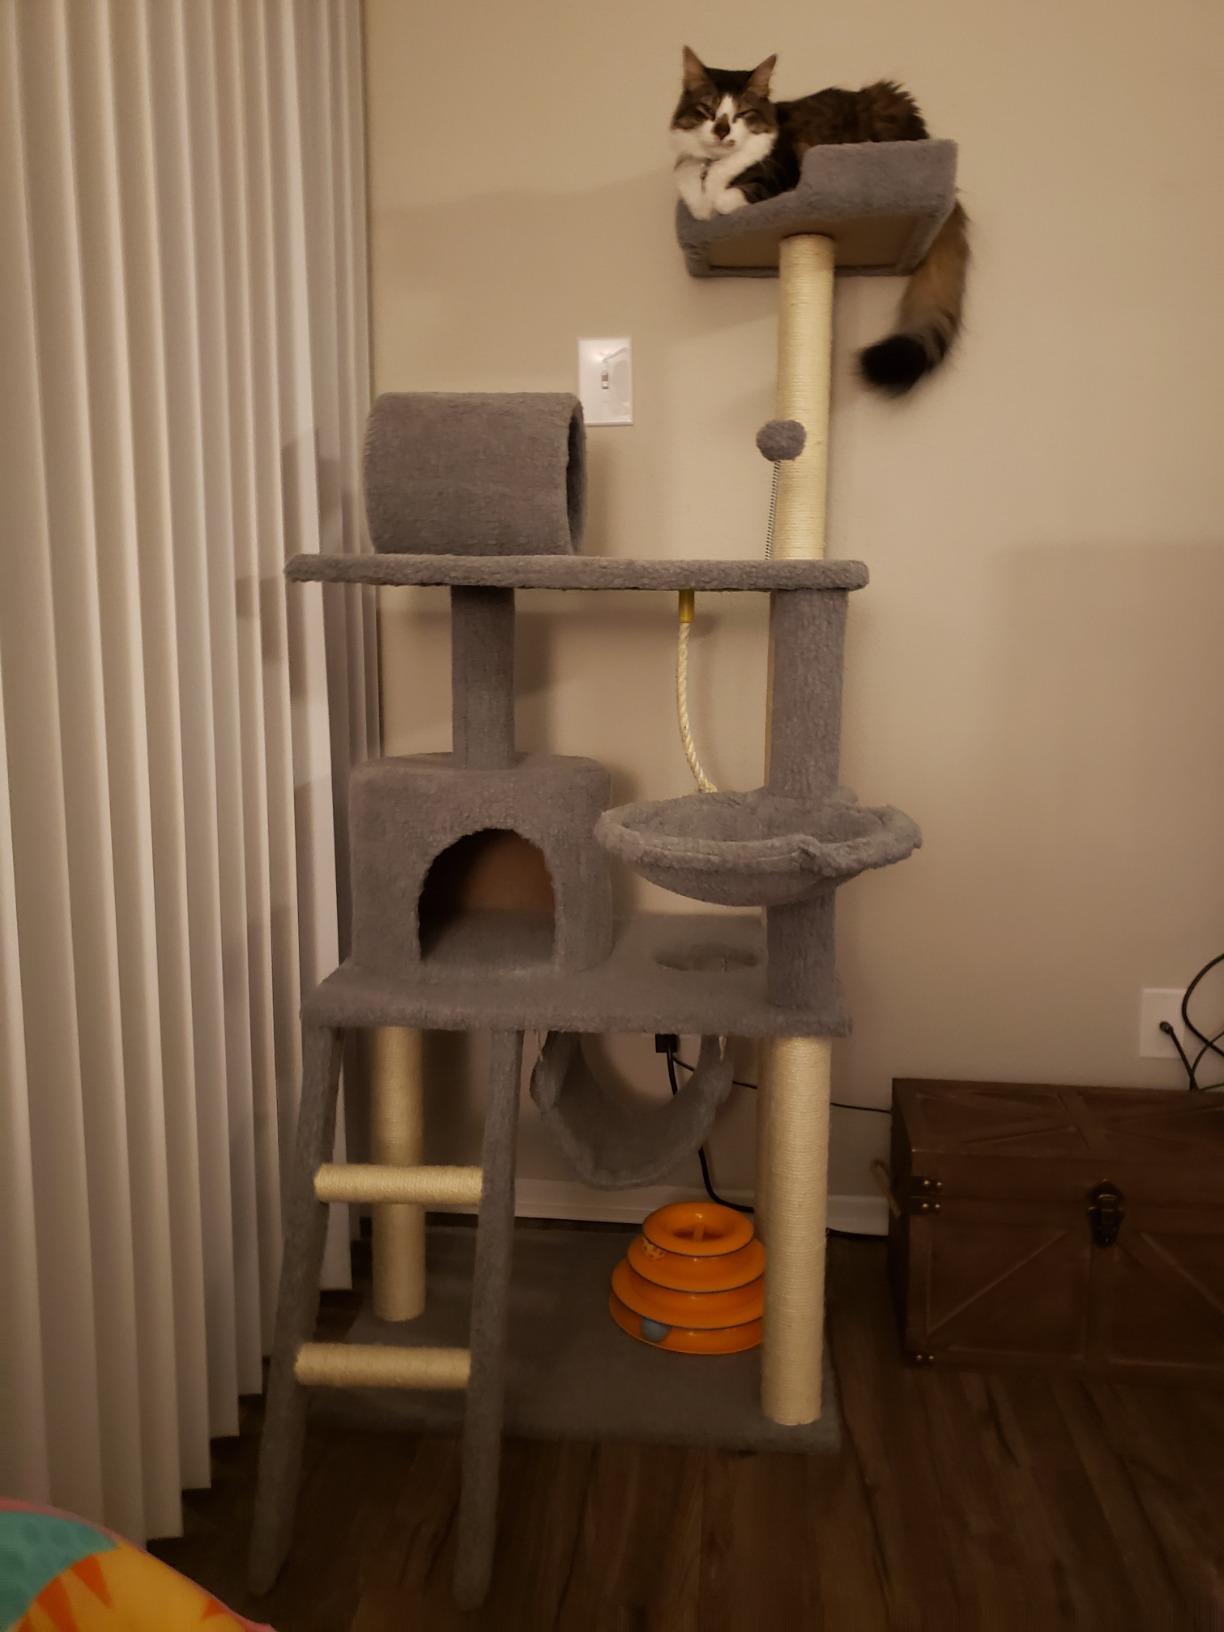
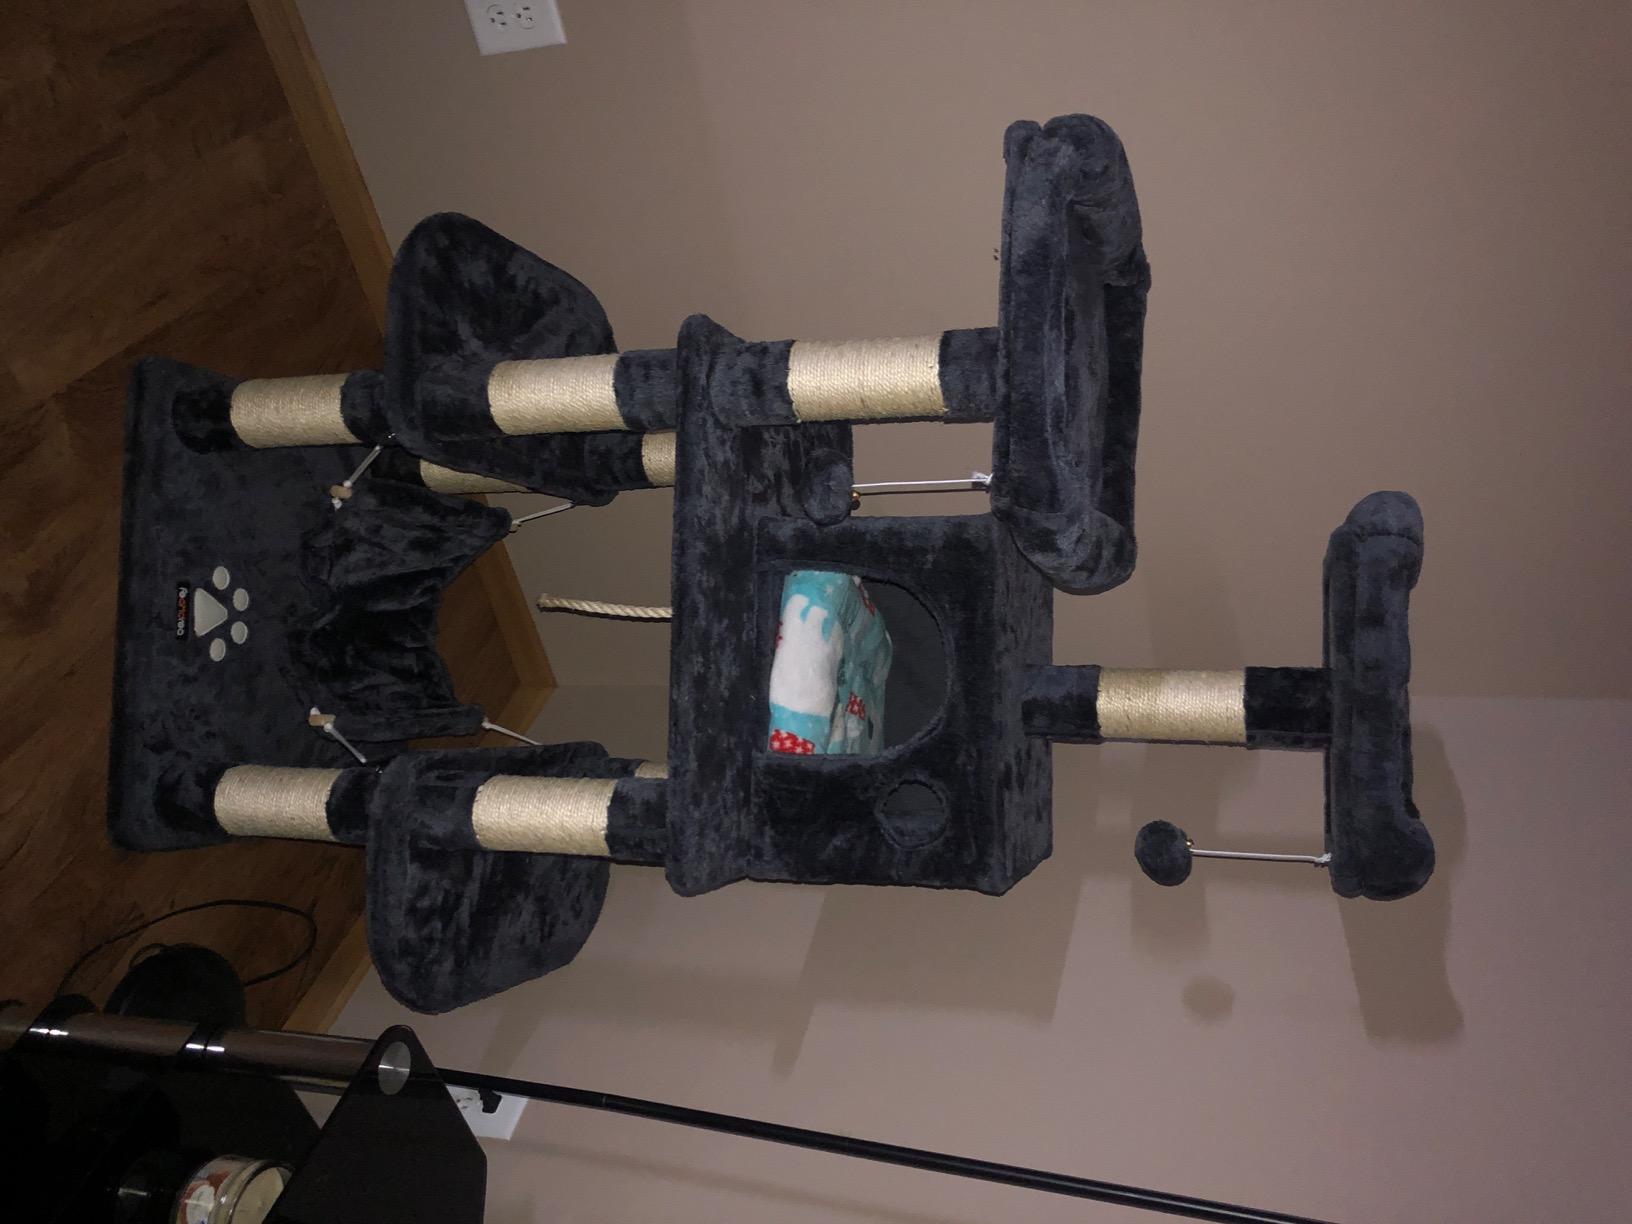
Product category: items_cat tree
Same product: no